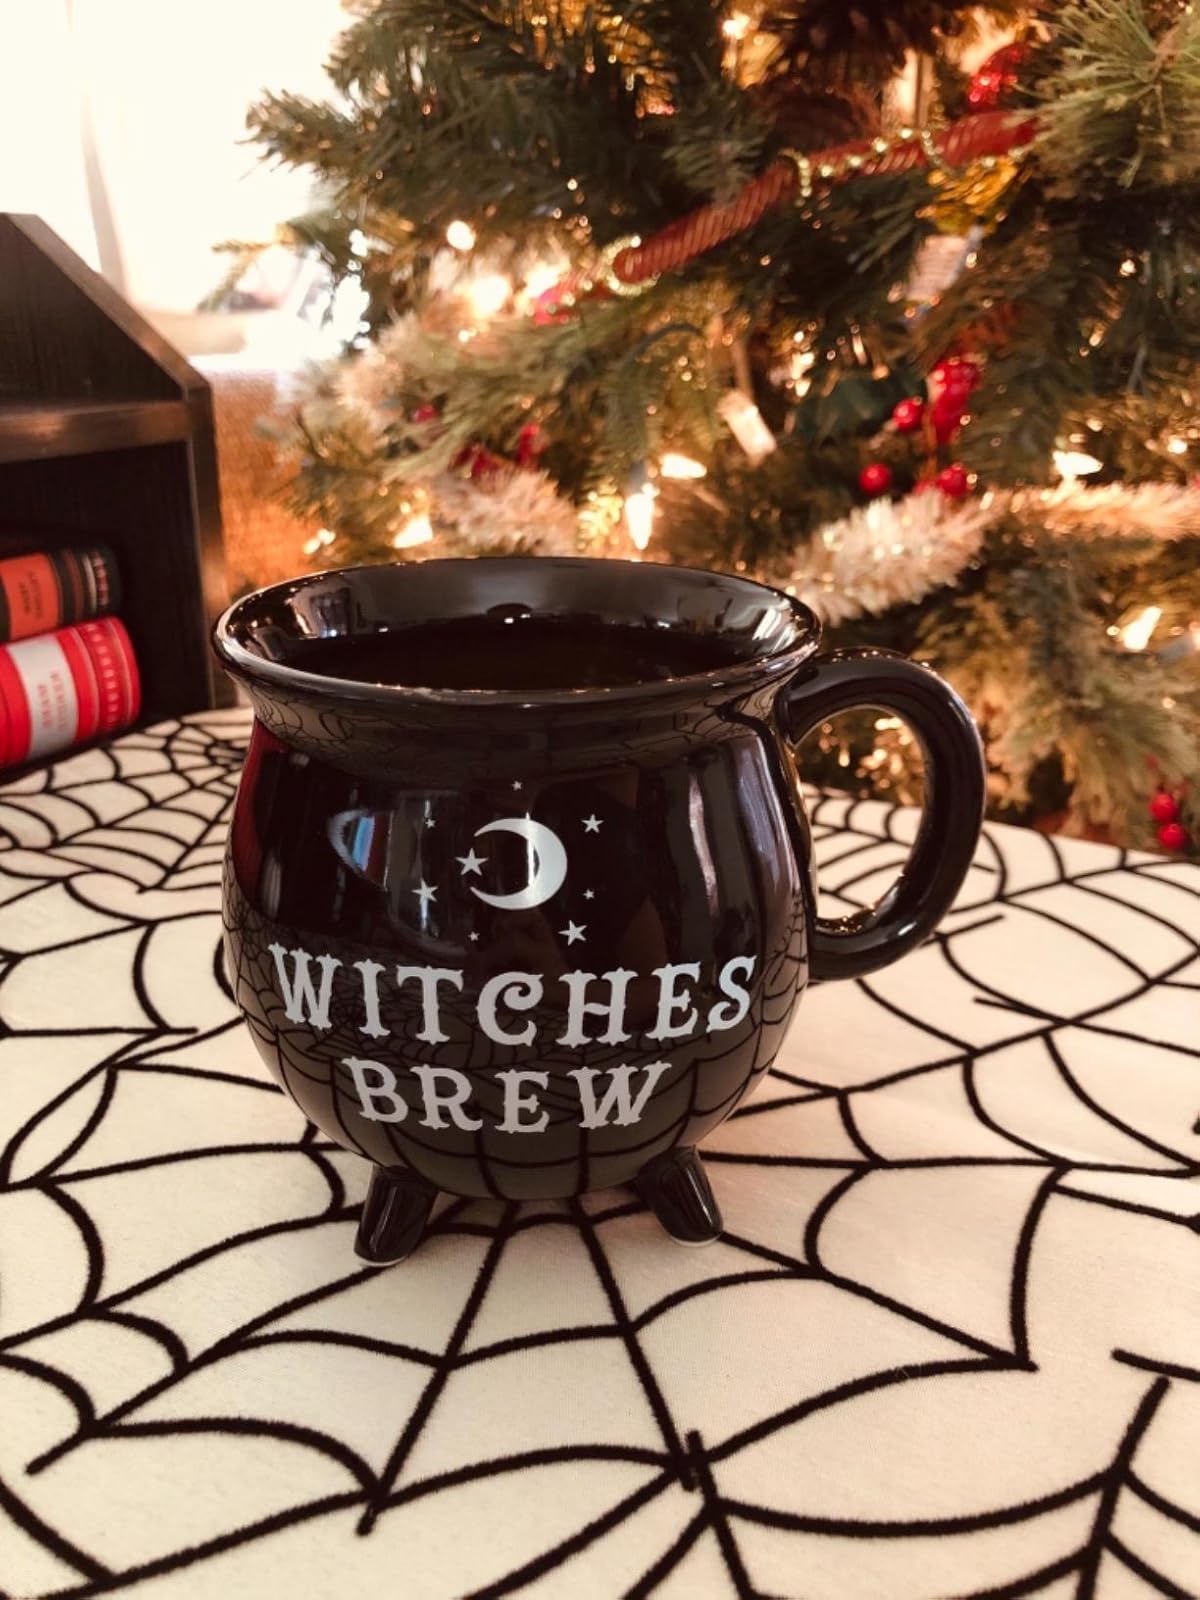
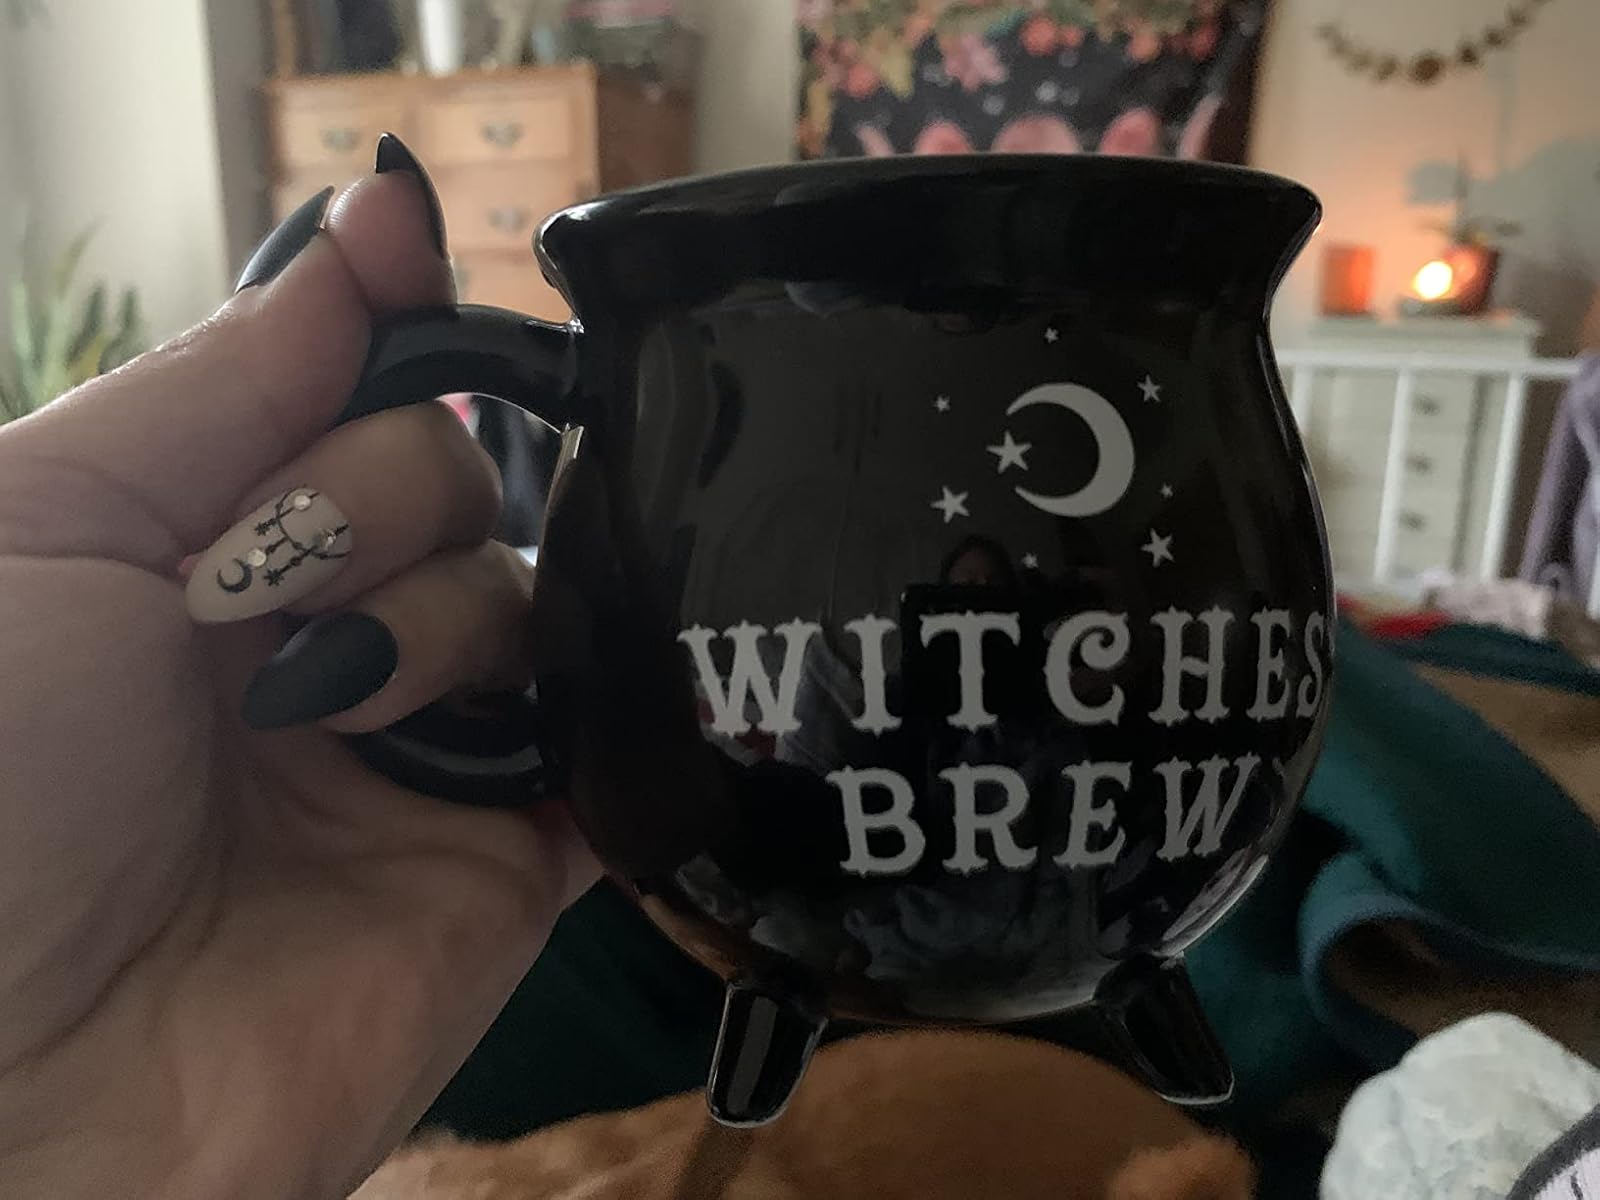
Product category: items_mug
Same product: yes